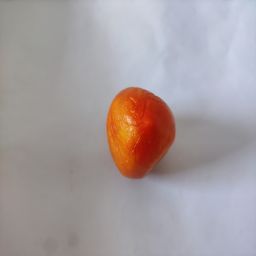
Crop: Tomato
Quality: Old